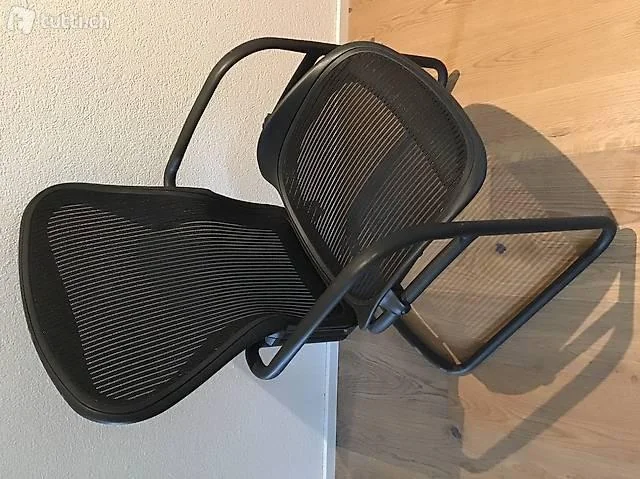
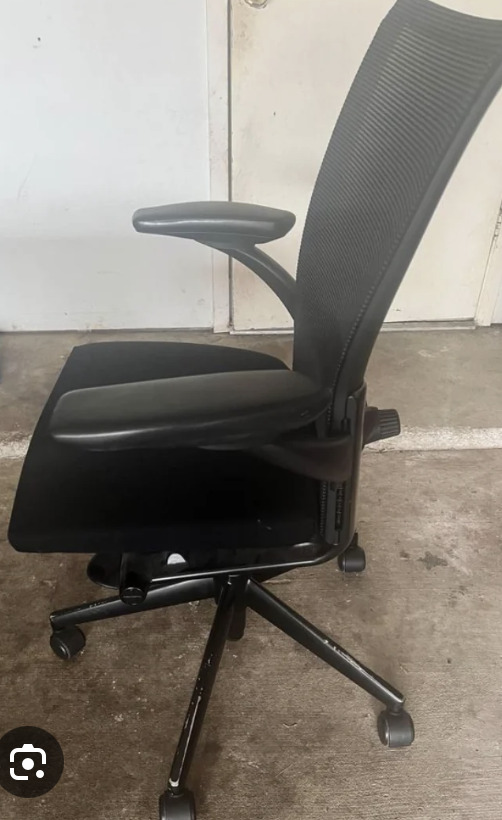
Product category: items_chair
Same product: no